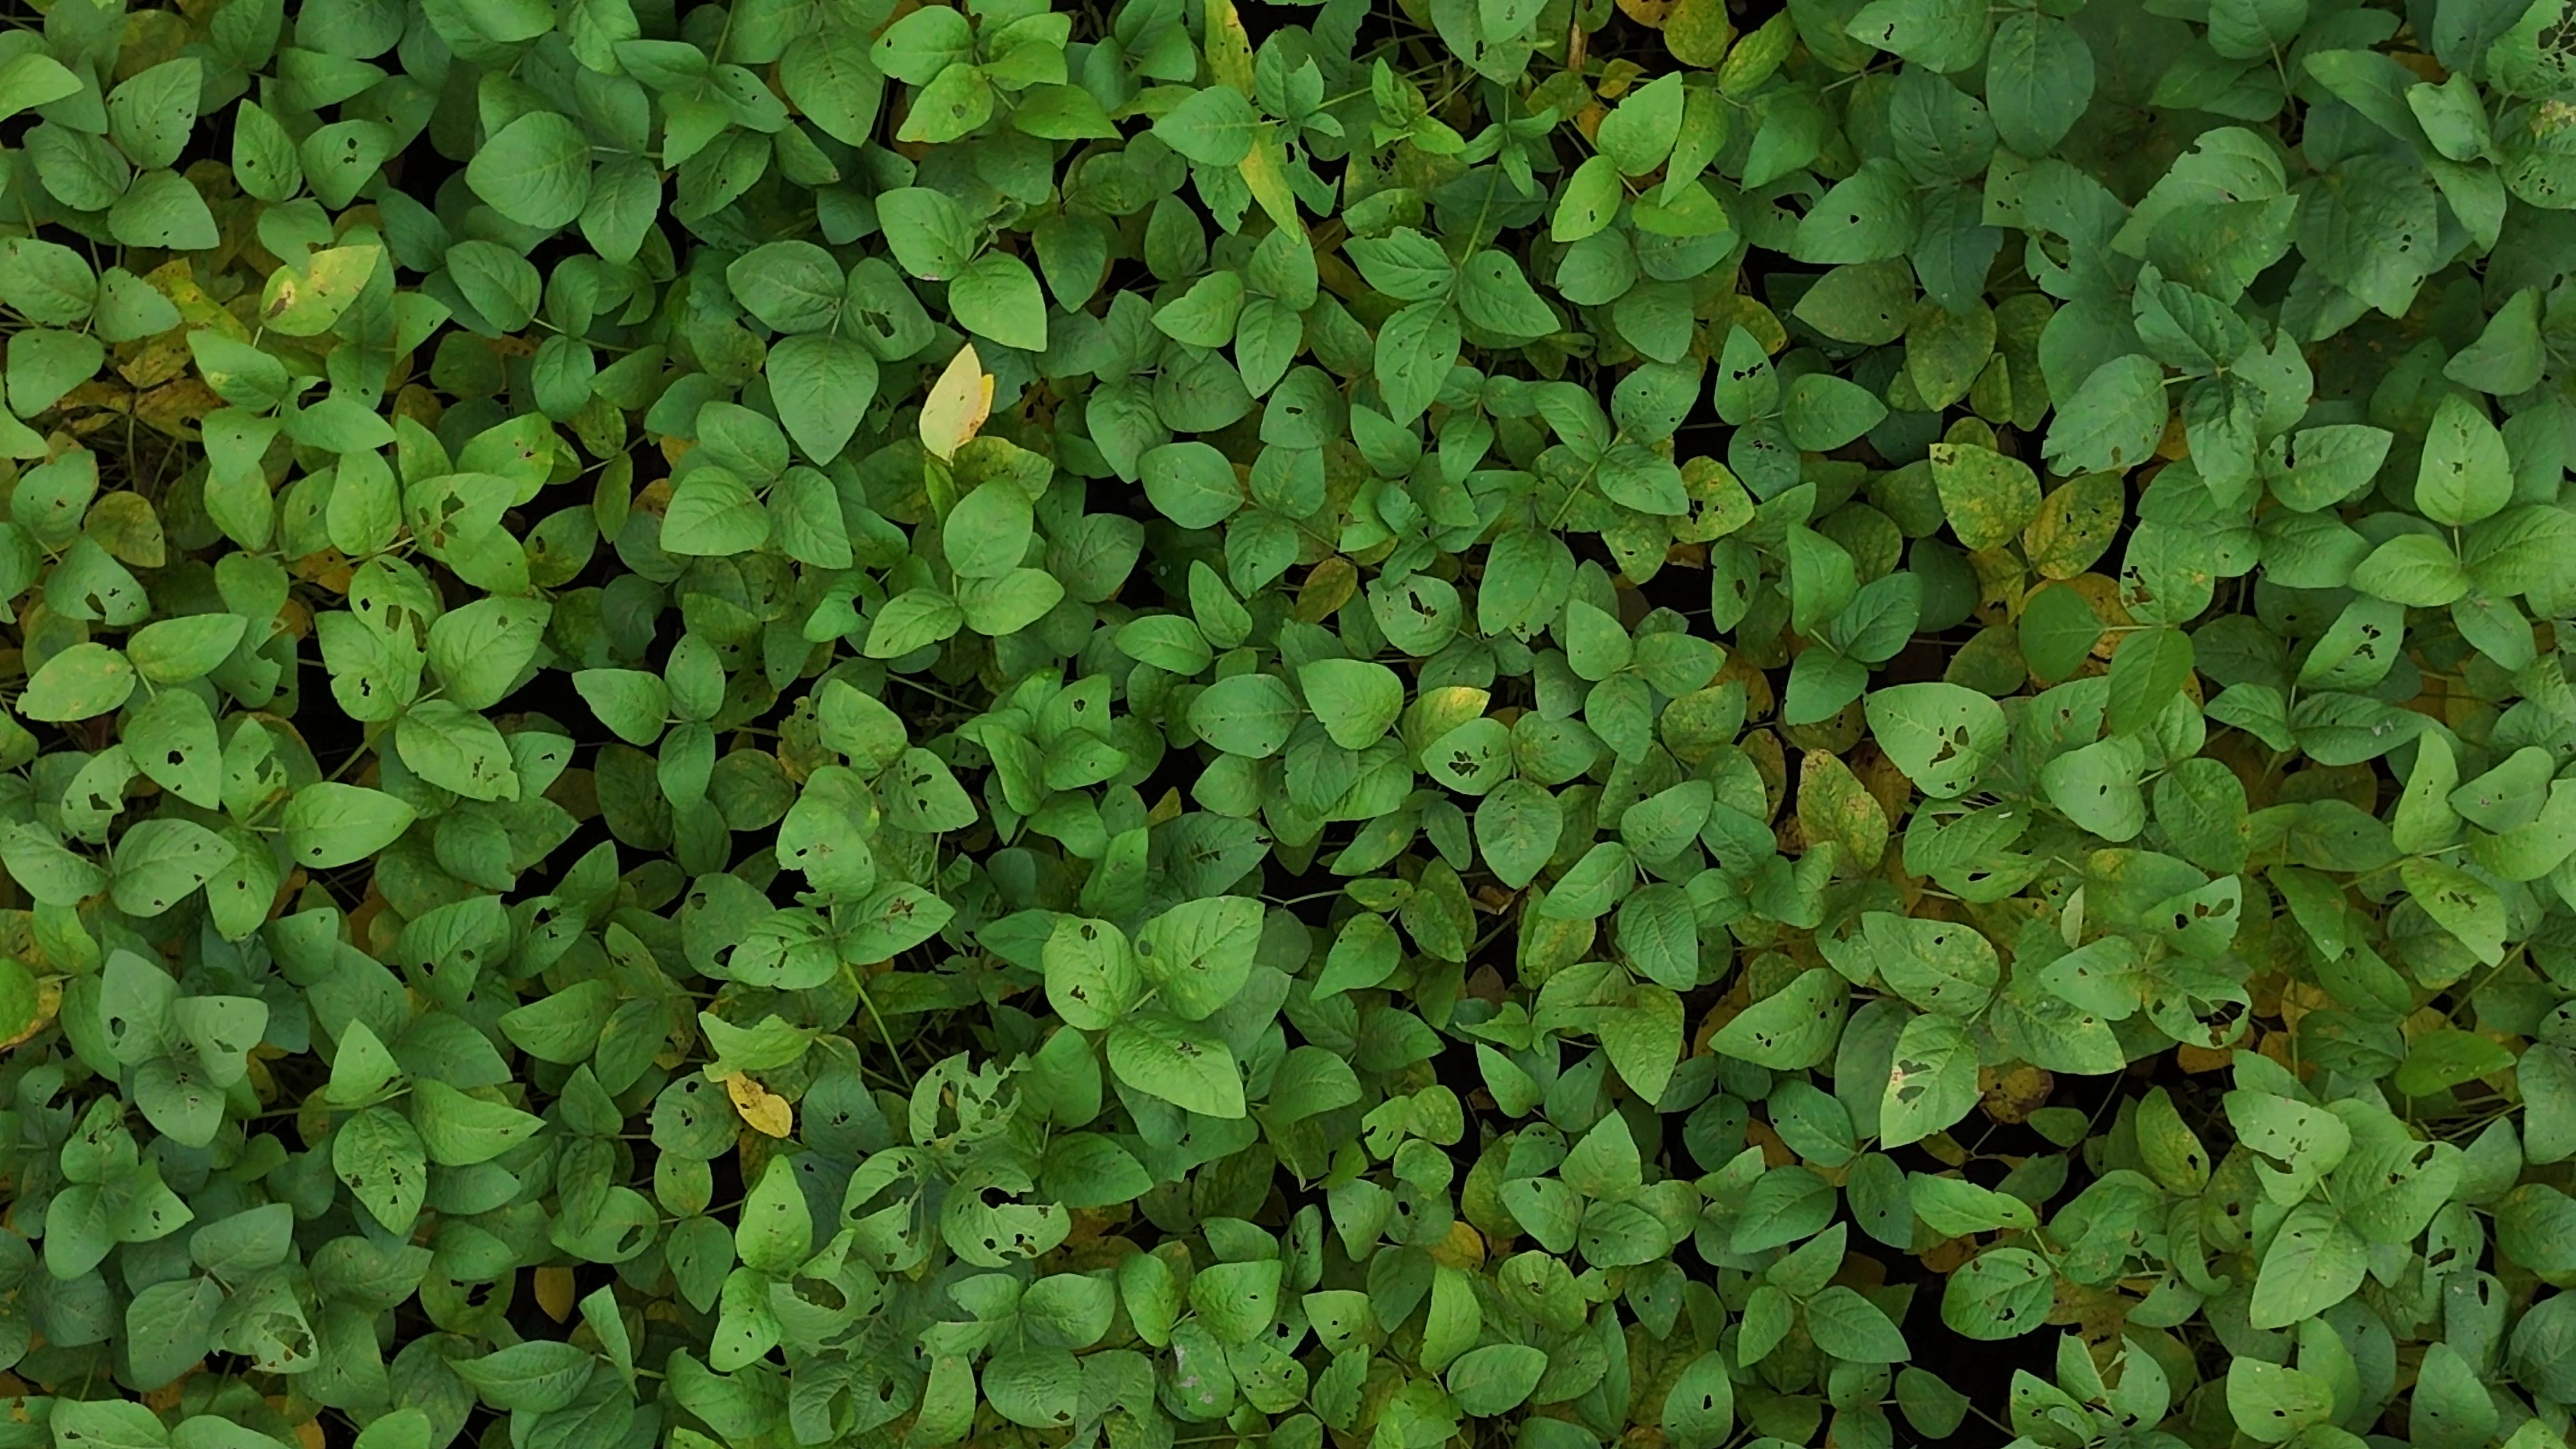
Label: Mosaic